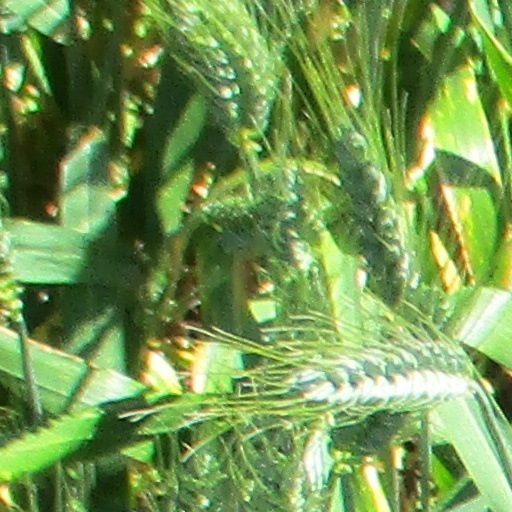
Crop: wheat